Theresa-Marie Rhyne

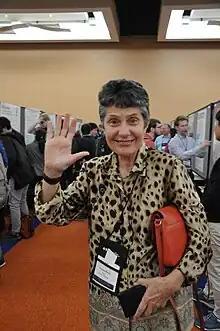
Theresa-Marie Rhyne

Theresa-Marie Rhyne is an expert in the field of computer-generated visualization and a consultant who specializes in applying artistic color theories to visualization and digital media. She has consulted with the Stanford University Visualization Group on a color suggestion prototype system (2013), the Center for Visualization at the University of California at Davis (2013), the Scientific Computing and Imaging Institute at the University of Utah (2010 - 2012) & (2014) on applying color theory to ensemble data visualization and the Advanced Research Computing Unit at Virginia Tech (2019).